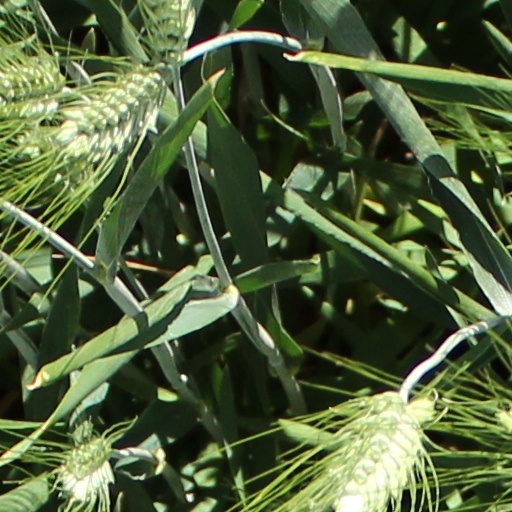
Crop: wheat